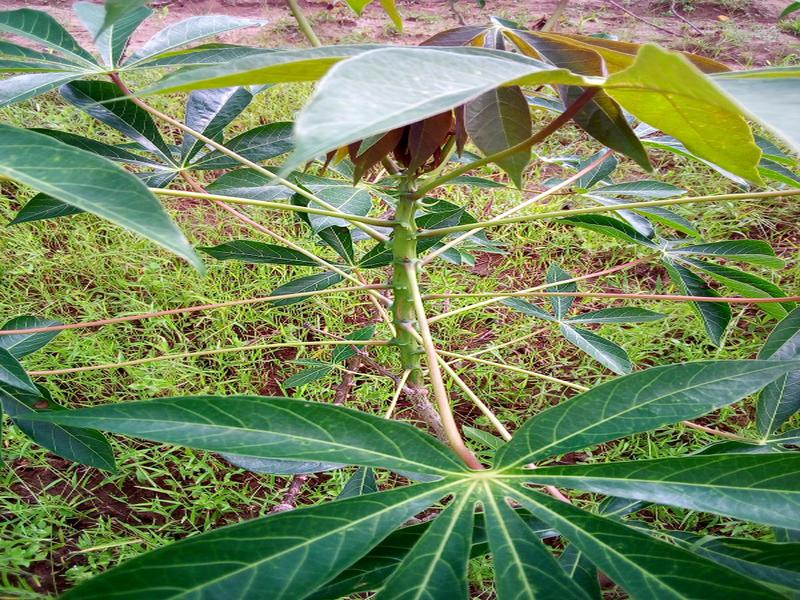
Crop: cassava
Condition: healthy